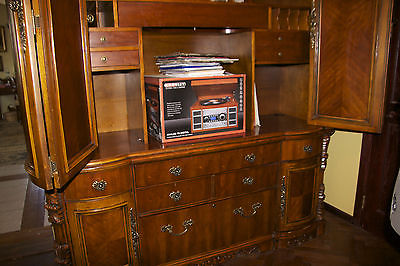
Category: cabinet